Chagossians

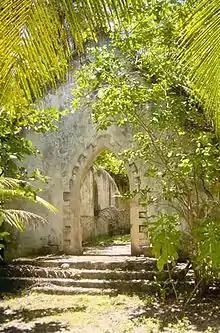
Abandoned church at Boddam Island, Salomon Atoll.

Between 1967 and 1973, the Chagossians, then numbering over 1,000 people, were expelled by the British government, first to the island of Peros Banhos, away from their homeland, and then, in 1973, to Mauritius. A number of Chagossians who were evicted reported that they were threatened with being shot or bombed if they did not leave the island. One old man reported to "The Washington Post" journalist David Ottaway that an American official told him, "If you don't leave you won't be fed any longer." BIOT commissioner Bruce Greatbatch later ordered all dogs on the island to be killed. Meanwhile, food stores on the island were allowed to deplete in order to pressure the remaining inhabitants to leave. The Chagossians owned no real property on the islands and lived in housing provided for farm workers by the absentee landowners of the plantations. The forced expulsion of the Chagossians after the acquisition of the plantations from their absentee landlords by the British Government was for the purpose of establishing a United States air and naval base on Diego Garcia, with a population of between 3,000 and 5,000 U.S. soldiers and support staff, as well as a few troops from the United Kingdom. Their exile is referred to as the "dérasiné" in the Chagossian language.